Glycine cleavage system

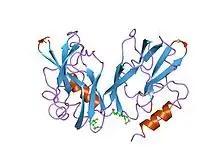
refined structures at 2 angstroms and 2.2 angstroms of the two forms of the h-protein, a lipoamide-containing protein of the glycine decarboxylase

The glycine cleavage system (GCS) is also known as the glycine decarboxylase complex or GDC. The system is a series of enzymes that are triggered in response to high concentrations of the amino acid glycine. The same set of enzymes is sometimes referred to as glycine synthase when it runs in the reverse direction to form glycine. The glycine cleavage system is composed of four proteins: the T-protein, P-protein, L-protein, and H-protein. They do not form a stable complex, so it is more appropriate to call it a "system" instead of a "complex". The H-protein is responsible for interacting with the three other proteins and acts as a shuttle for some of the intermediate products in glycine decarboxylation. In both animals and plants, the glycine cleavage system is loosely attached to the inner membrane of the mitochondria. Mutations in this enzymatic system are linked with glycine encephalopathy.